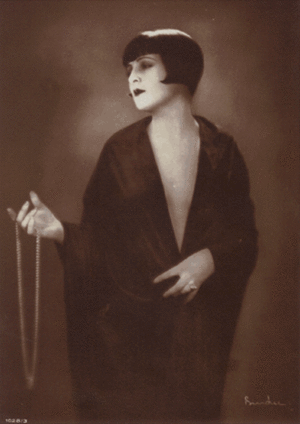
Lya De Putti fut une actrice du cinéma muet remarquée pour ses rôles de femme fatale, « vamp malgré elle ».